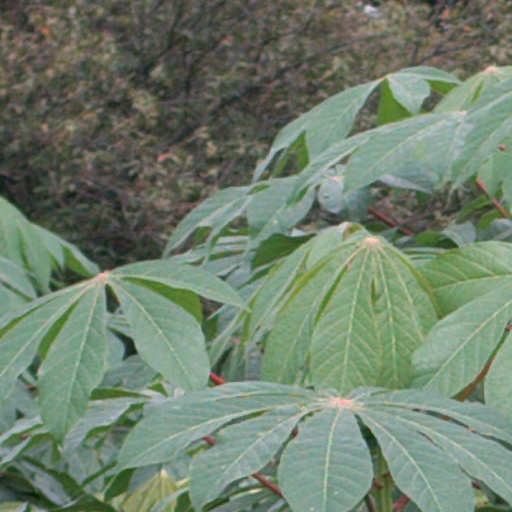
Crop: cassava